Western Express Highway

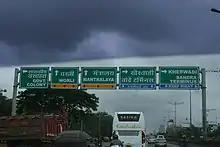
Signage on Western Express Highway

Link roads connecting WEH and EEH such as the Jogeshwari – Vikhroli Link Road (JVLR) and Santa Cruz – Chembur Link Road (SCLR) are the major arterial roads of the Mumbai suburban road network. Both the WEH and the EEH run along north to south direction and are parallel in certain sections.